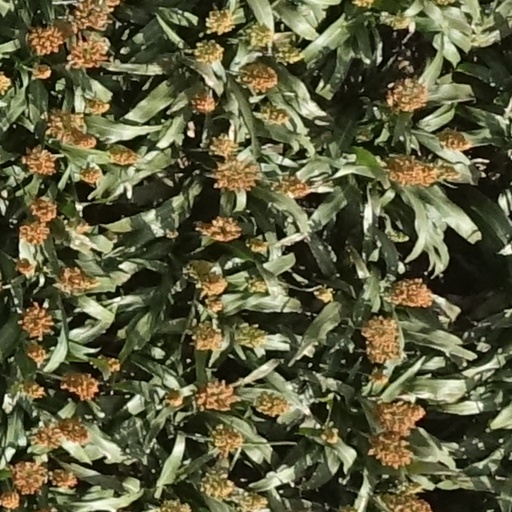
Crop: sorghum